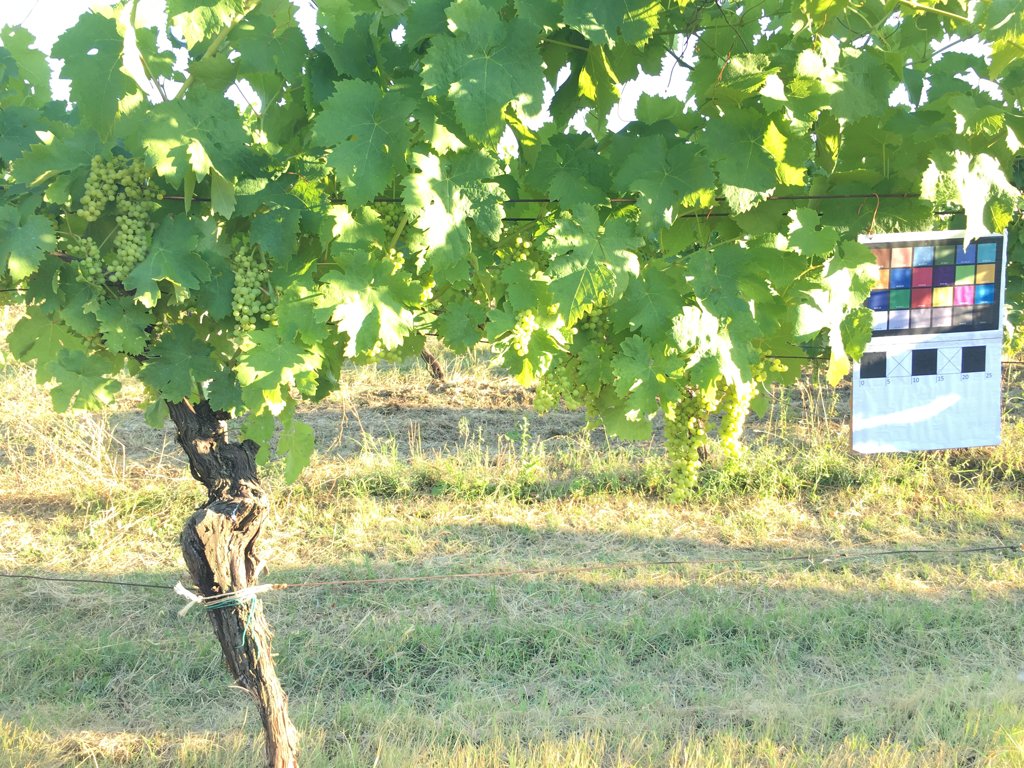
Berries visible: 530
Grape clusters: 12